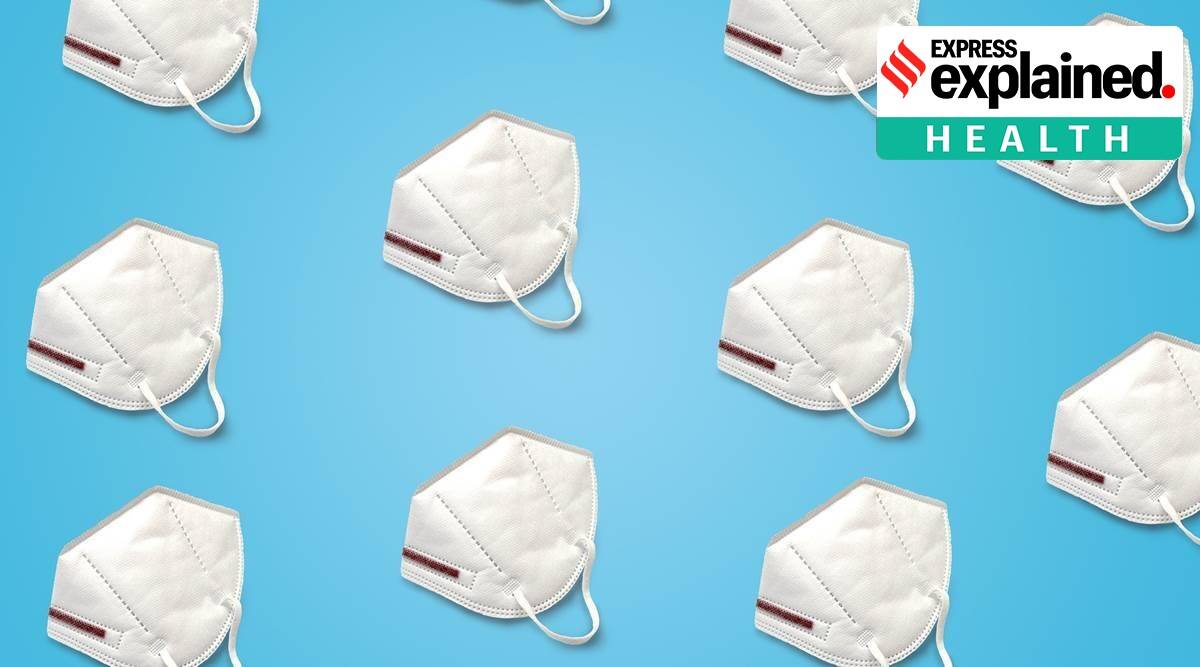
Label: trash